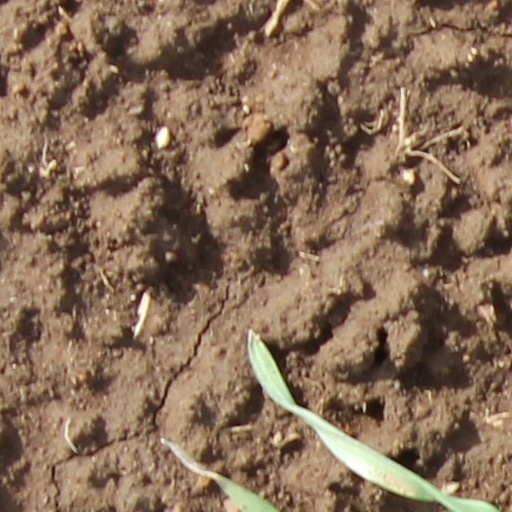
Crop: wheat